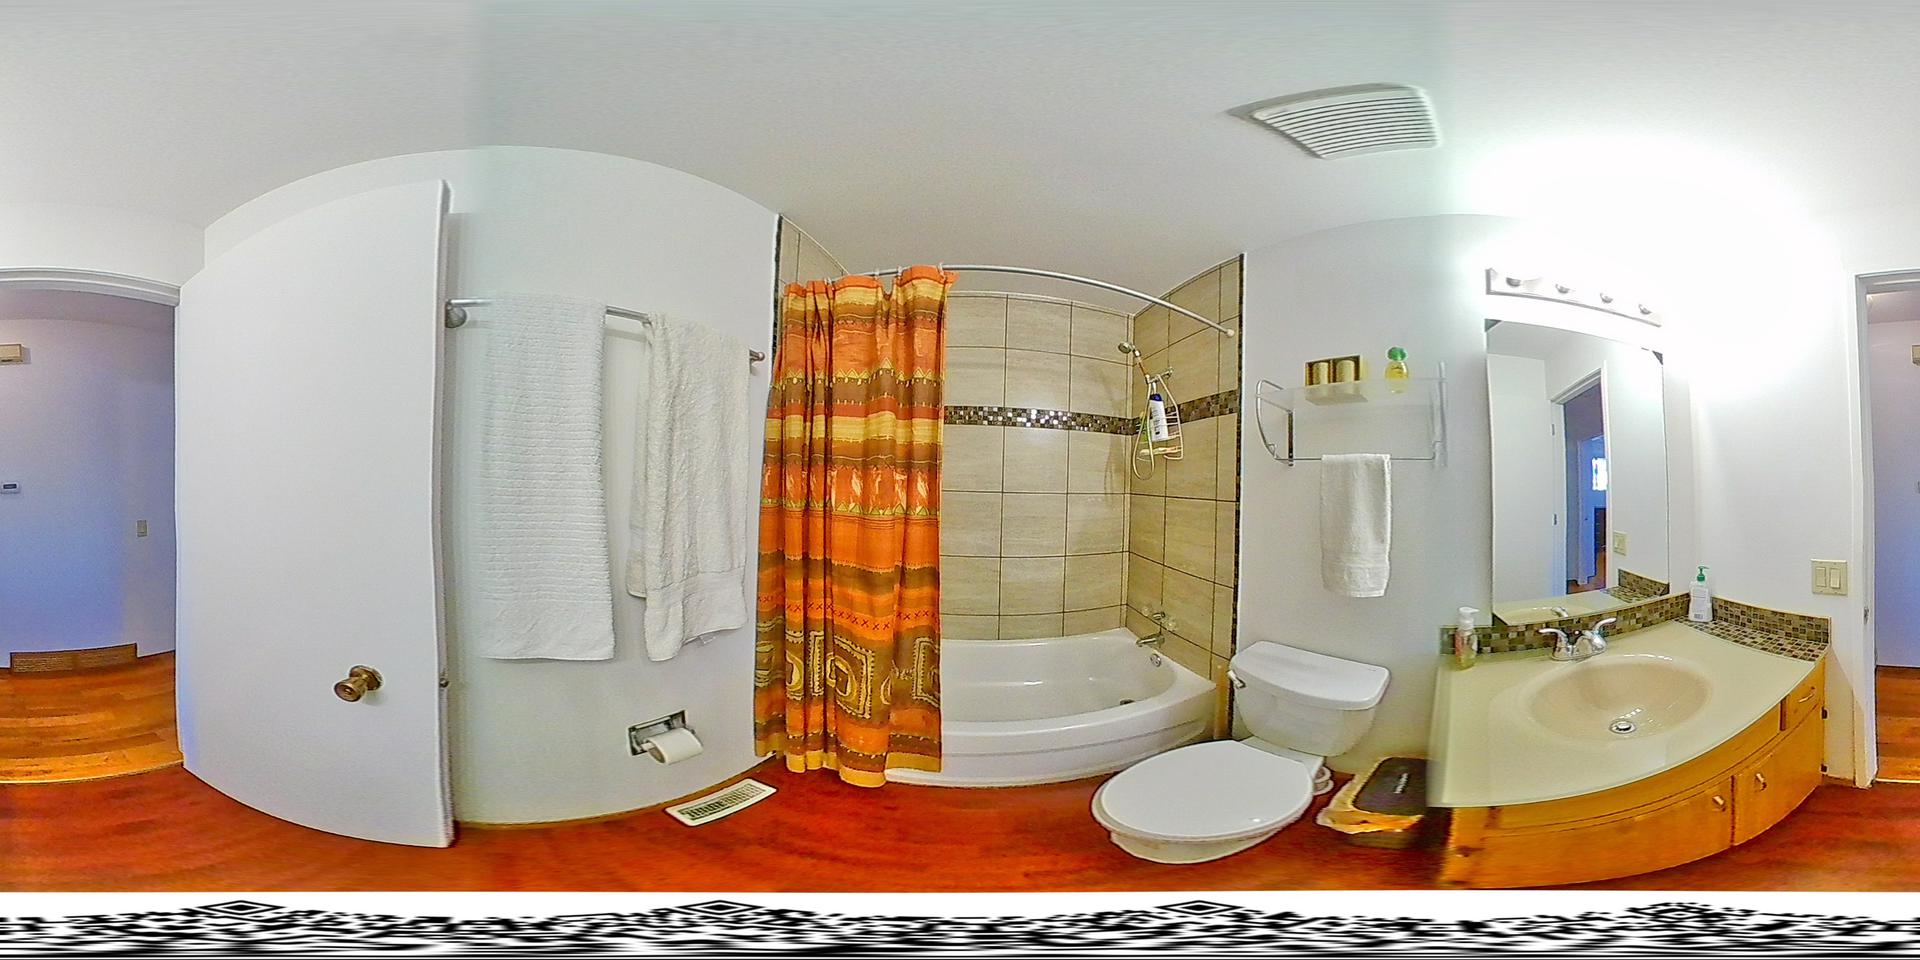
Referred object: the orange patterned shower curtain

Referred object: A white bottle with a blue cap hanging on a shower caddy.